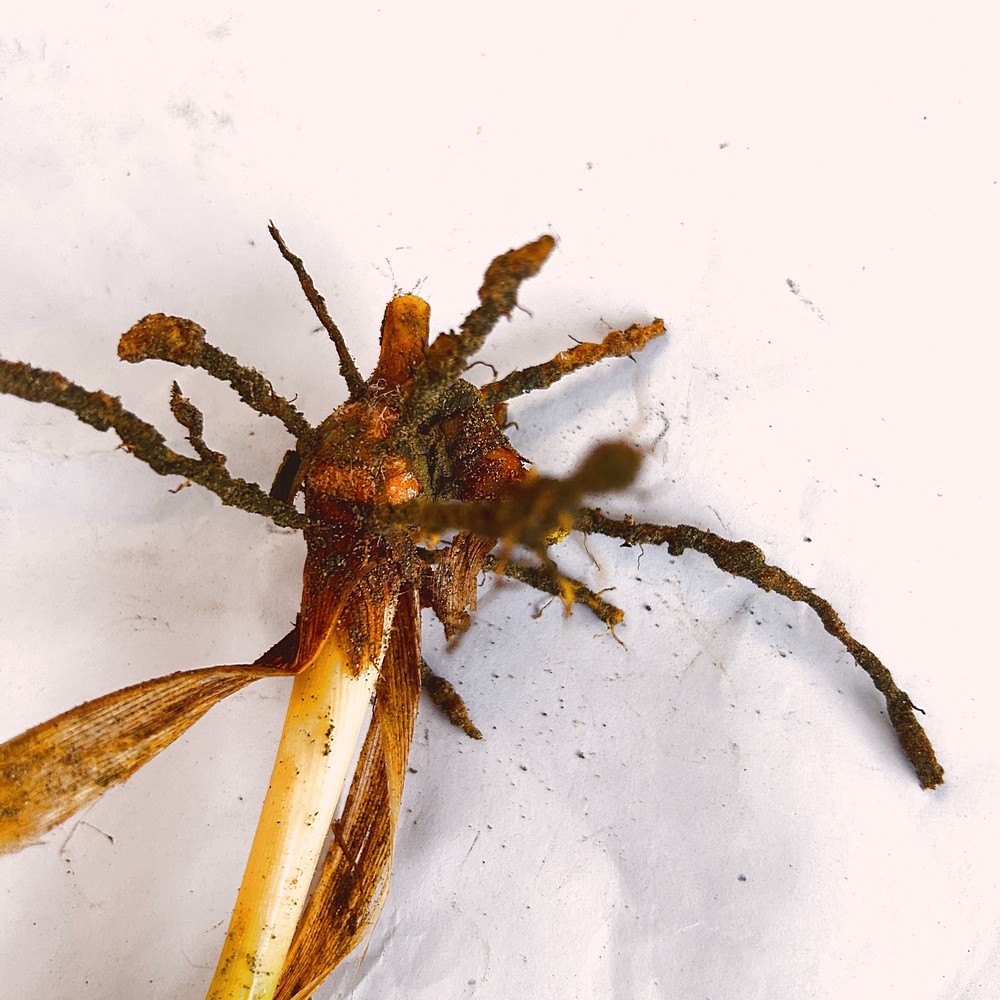
Label: Rhizome Disease Root